Gerðr

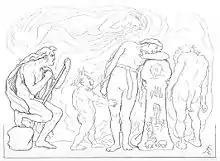
Skírnir has turned to threats, describing Gerðr's fate at her refusal, as illustrated (1895) by Lorenz Frølich.

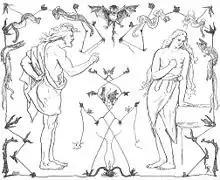
Skírnir continues his threats as illustrated (1895) by Lorenz Frølich.

Skírnir turns to threats; he points out to Gerðr that he holds a sword in his hand and he threatens to cut her head from her neck unless she agrees. Gerðr refuses; she says that she will not endure the coercion of any man, and says that if Gymir encounters Skírnir then a battle can be expected. Skírnir again reminds Gerðr of his blade and predicts that Gerðr's jötunn father will meet his doom with it. Skírnir warns Gerðr that he will strike her with his Gambanteinn, a wand, that it will tame her to his desires, and says that she will never again be seen by "the sons of men". From early morning, Gerðr will sit on an eagle's mound, looking outward to the world, facing Hel, and that "food shall be more hateful to you than to every man is the shining serpent among men".